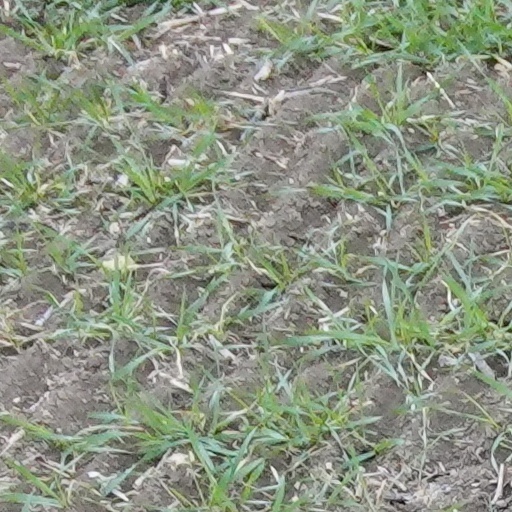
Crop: wheat